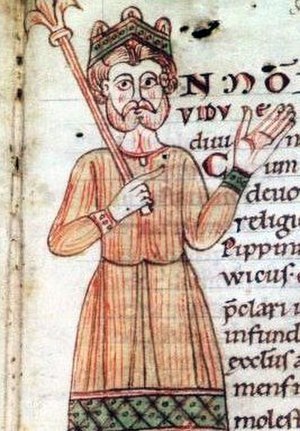
Lothar 3. (Tysk-romerske rige)
Lothar 3. af Det tysk-romerske Rige, født som grev Lothar 2. af Süpplingenburg.